Kurla

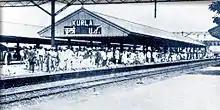
Kurla (coorla) station in 1925

Kurla railway station is a junction of the Central Railway Suburban line and the Harbour Line.